Lamar Jackson

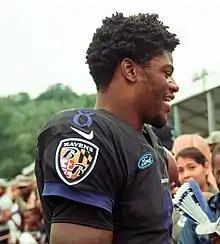
Jackson during training camp in 2018

Jackson was drafted by the Baltimore Ravens in the first round with the 32nd overall pick in the draft, after trading up for the selection with the Philadelphia Eagles. He was the fifth quarterback selected that year. On June 5, 2018, Jackson signed his rookie contract, reportedly worth $9.47 million with a $4.97 million signing bonus.